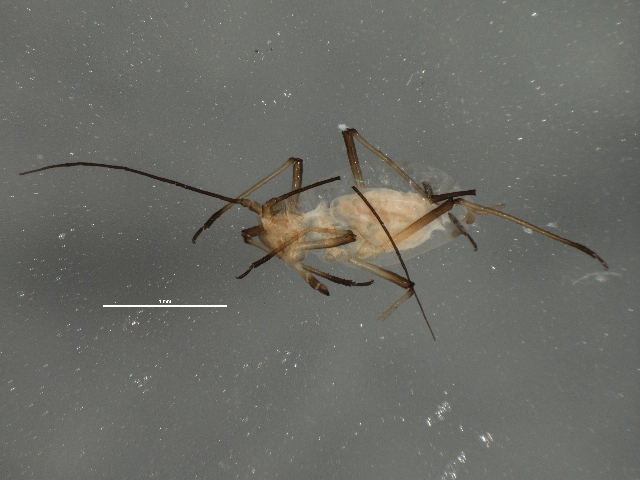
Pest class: english_grain_aphid